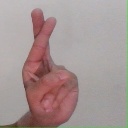
अक्षर: र